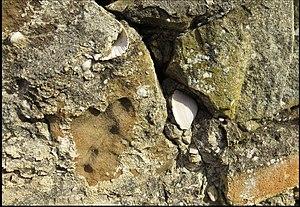
Valves de Lamellibranches (Cardium, Tapes) incluses en totalité dans le mortier d'un mur. Villa romaine de Fount de Rome, Fleury d' Aude, Occitanie
Le Fount de Rome est une villa gallo-romaine ruinée située à Fleury, en France.